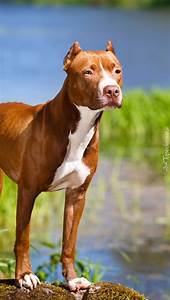
Label: cane